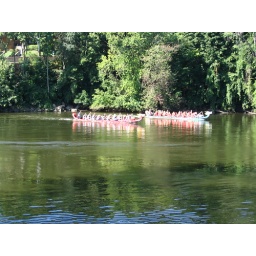
This is the 20 person crews in their Dragon boats racing on the St Joe River for Riverfest.